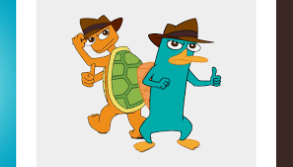
Portrait style: Cartoon Portrait